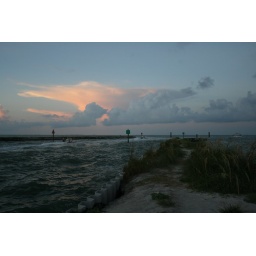
Catching the boats leave through the jetties and storm clouds building in the background, with walking trail in the forground.